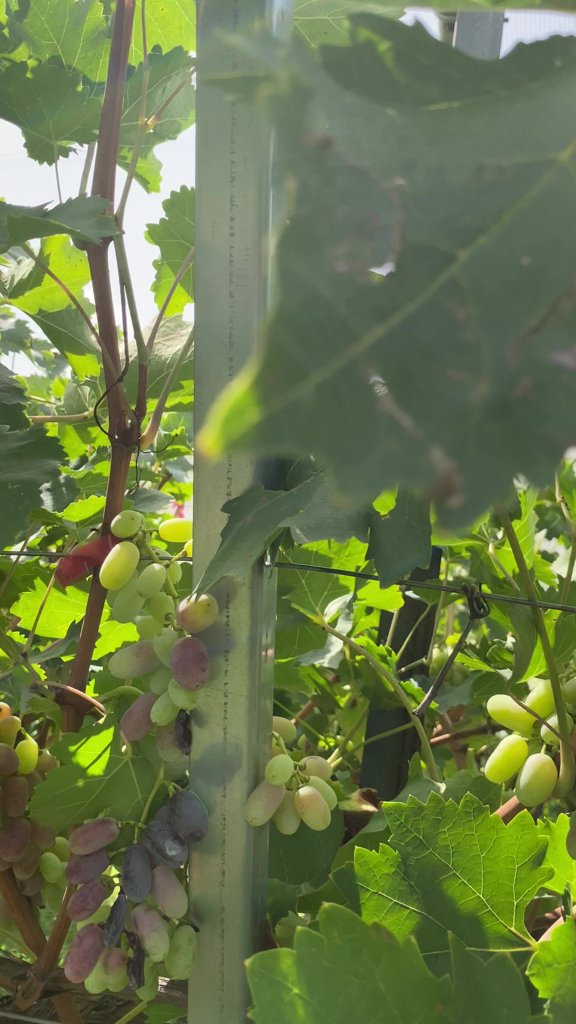
Berries visible: 68
Grape clusters: 5